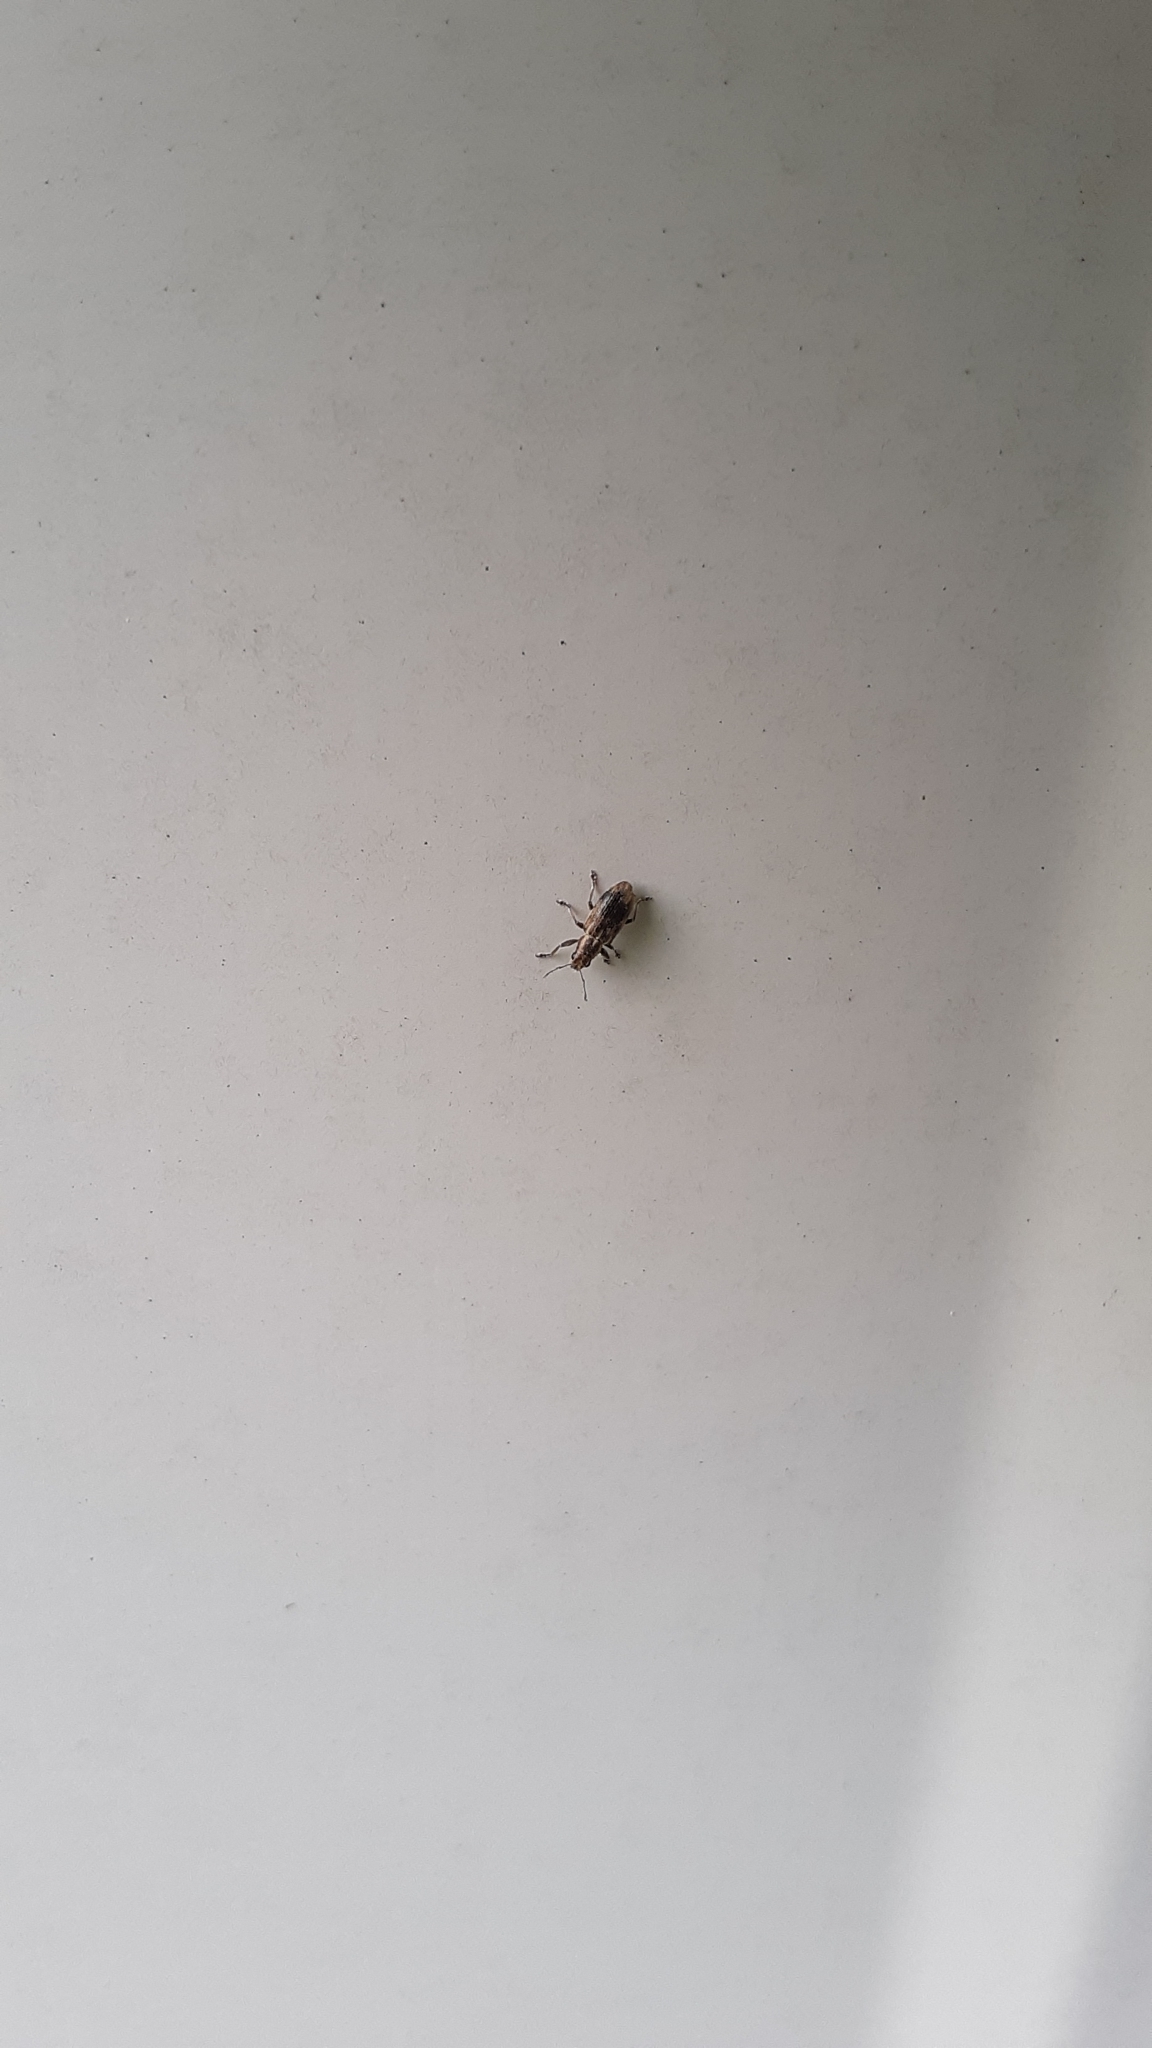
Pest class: pea_leaf_weevil